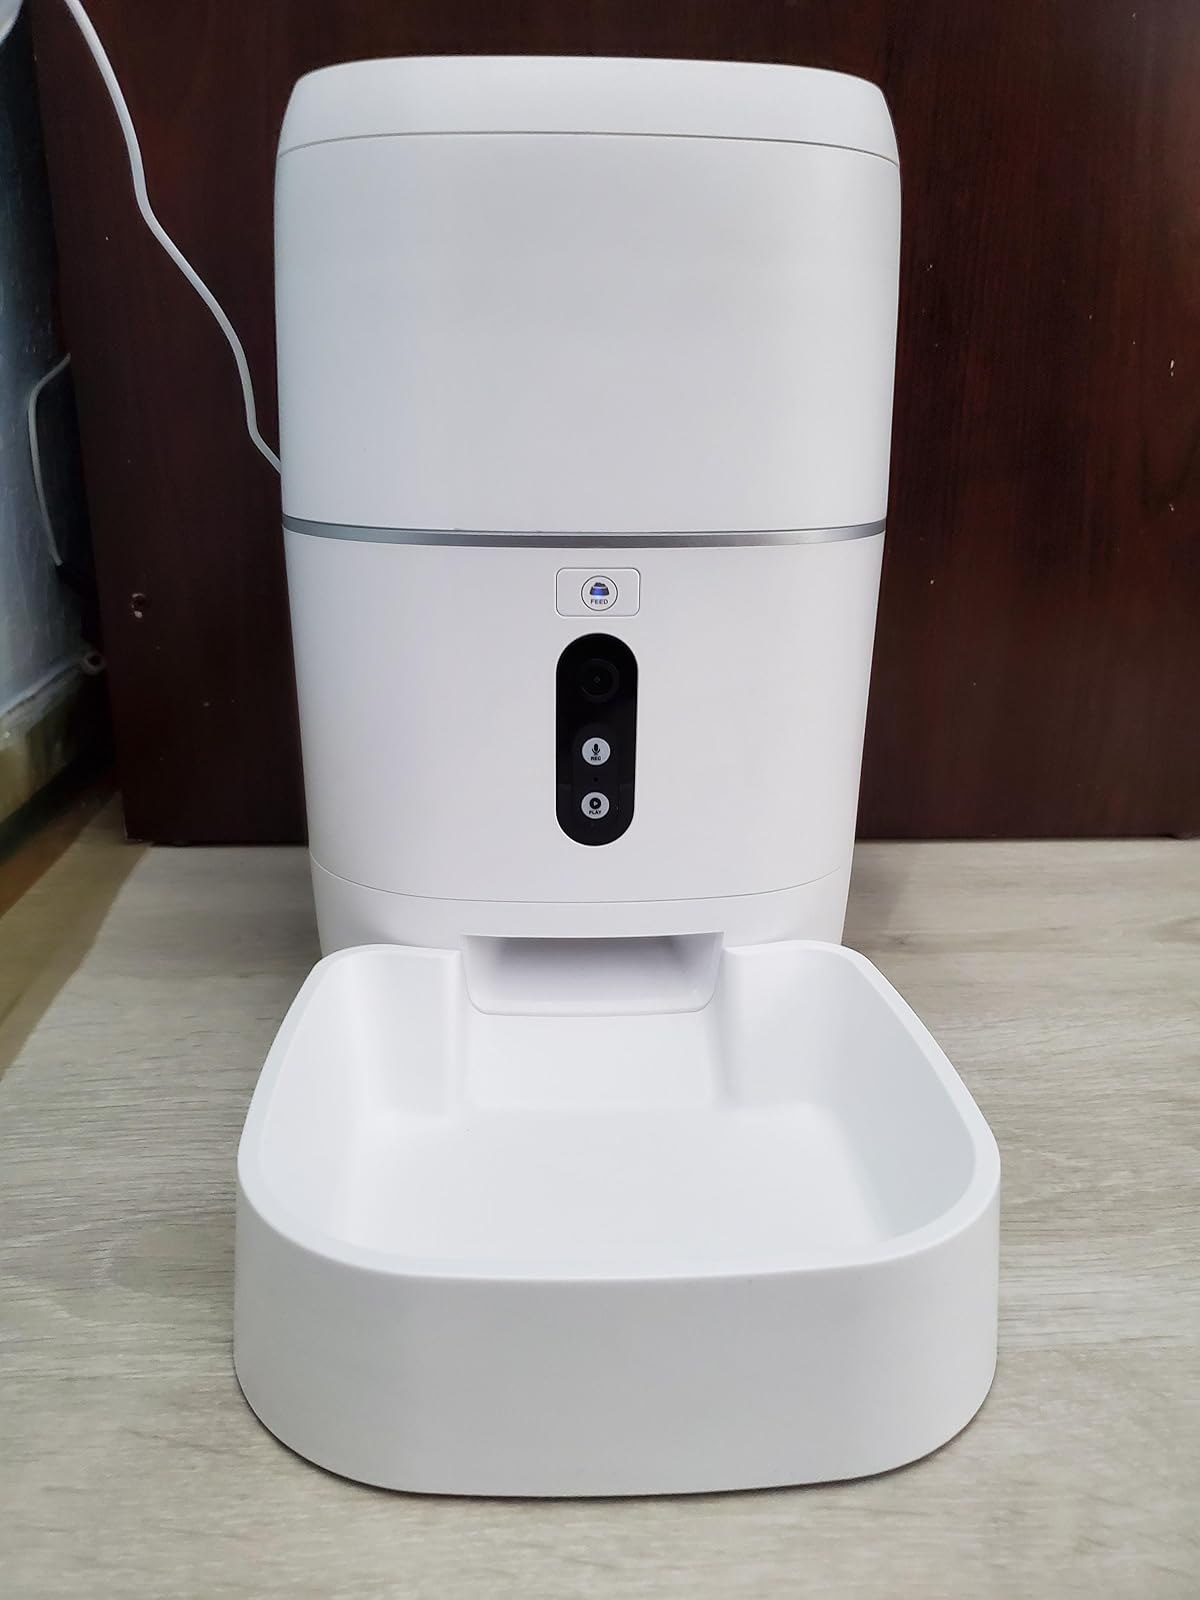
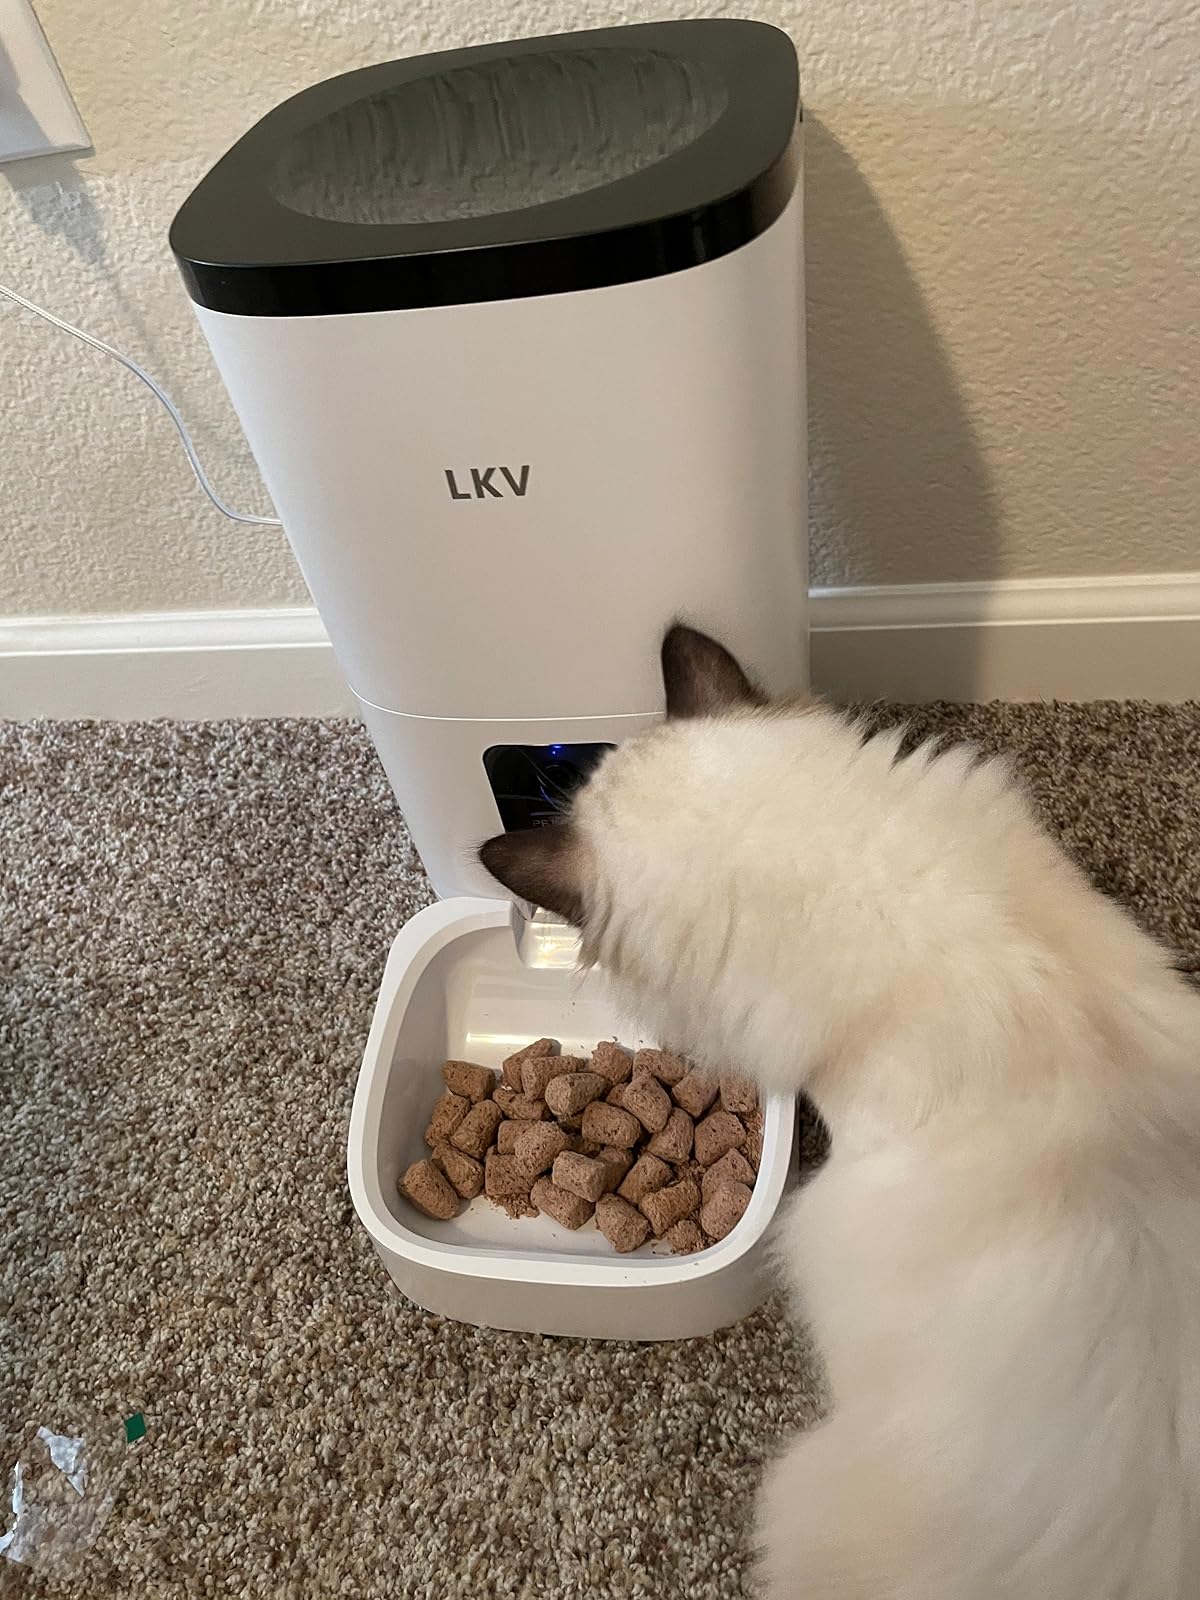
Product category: items_feeder
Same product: no